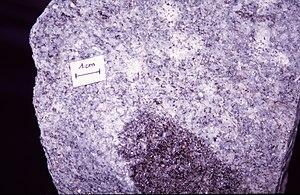
Echantillon macroscopique de leucogranite (blanc) et de restite (noir) suite à une fusion partielle continentale, en profondeur, un gneiss, roche métamorphique fond partiellement, les minéraux blancs qui le composent fondent (Quartz, feldspaths alcalins et plagioclases) pour donner naissance à un magma local très riche en silice qui recristallise en leucrogranite. Les minéraux noirs comme le mica noir biotite restent solides et s'accumulent les uns avec les autres pour former les ""boules"" noires de restite."
Le granite est une roche plutonique magmatique à texture grenue, riche en quartz, qui comporte plus de feldspath alcalin que de plagioclase. Il est caractérisé par sa constitution en minéraux : quartz, feldspaths potassiques et plagioclases, micas. Le granite et ses roches associées forment l'essentiel de la croûte continentale de la planète. C'est un matériau résistant très utilisé en construction, dallage, décoration, sculpture, sous l'appellation granit.